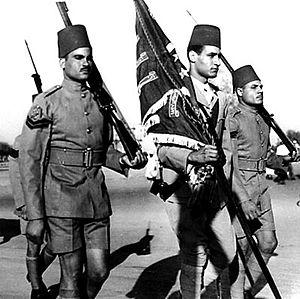
Gamal Abdel Nasser Hussein, né le 15 janvier 1918 à Alexandrie et mort le 28 septembre 1970 au Caire, est un homme d'État égyptien. Il fut le second président de la République d'Égypte de 1956 à sa mort. Après une carrière militaire, il organisa en 1952 le renversement de la monarchie et accéda au pouvoir. À la tête de l'Égypte, il mena une politique socialiste et panarabe appelée nassérisme. Il est aujourd'hui considéré comme l'un des dirigeants les plus influents du XXᵉ siècle.